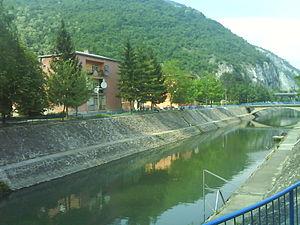
Ovčar Banja est un village de Serbie situé sur le territoire de la Ville de Čačak, district de Moravica. Au recensement de 2011, il comptait 113 habitants.
Čačak est une ville de Serbie située dans le district de Moravica. Au recensement de 2011, la ville intra muros comptait 72 148 habitants et le territoire métropolitain dont elle est le centre, appelé Ville de Čačak, 114 809.